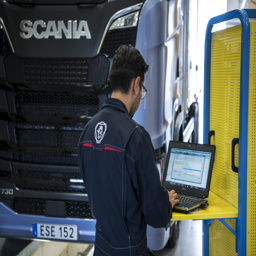
a truck , bus or engine comes for service ; technician can download operational data and analyze them with the help of sophisticated servers .